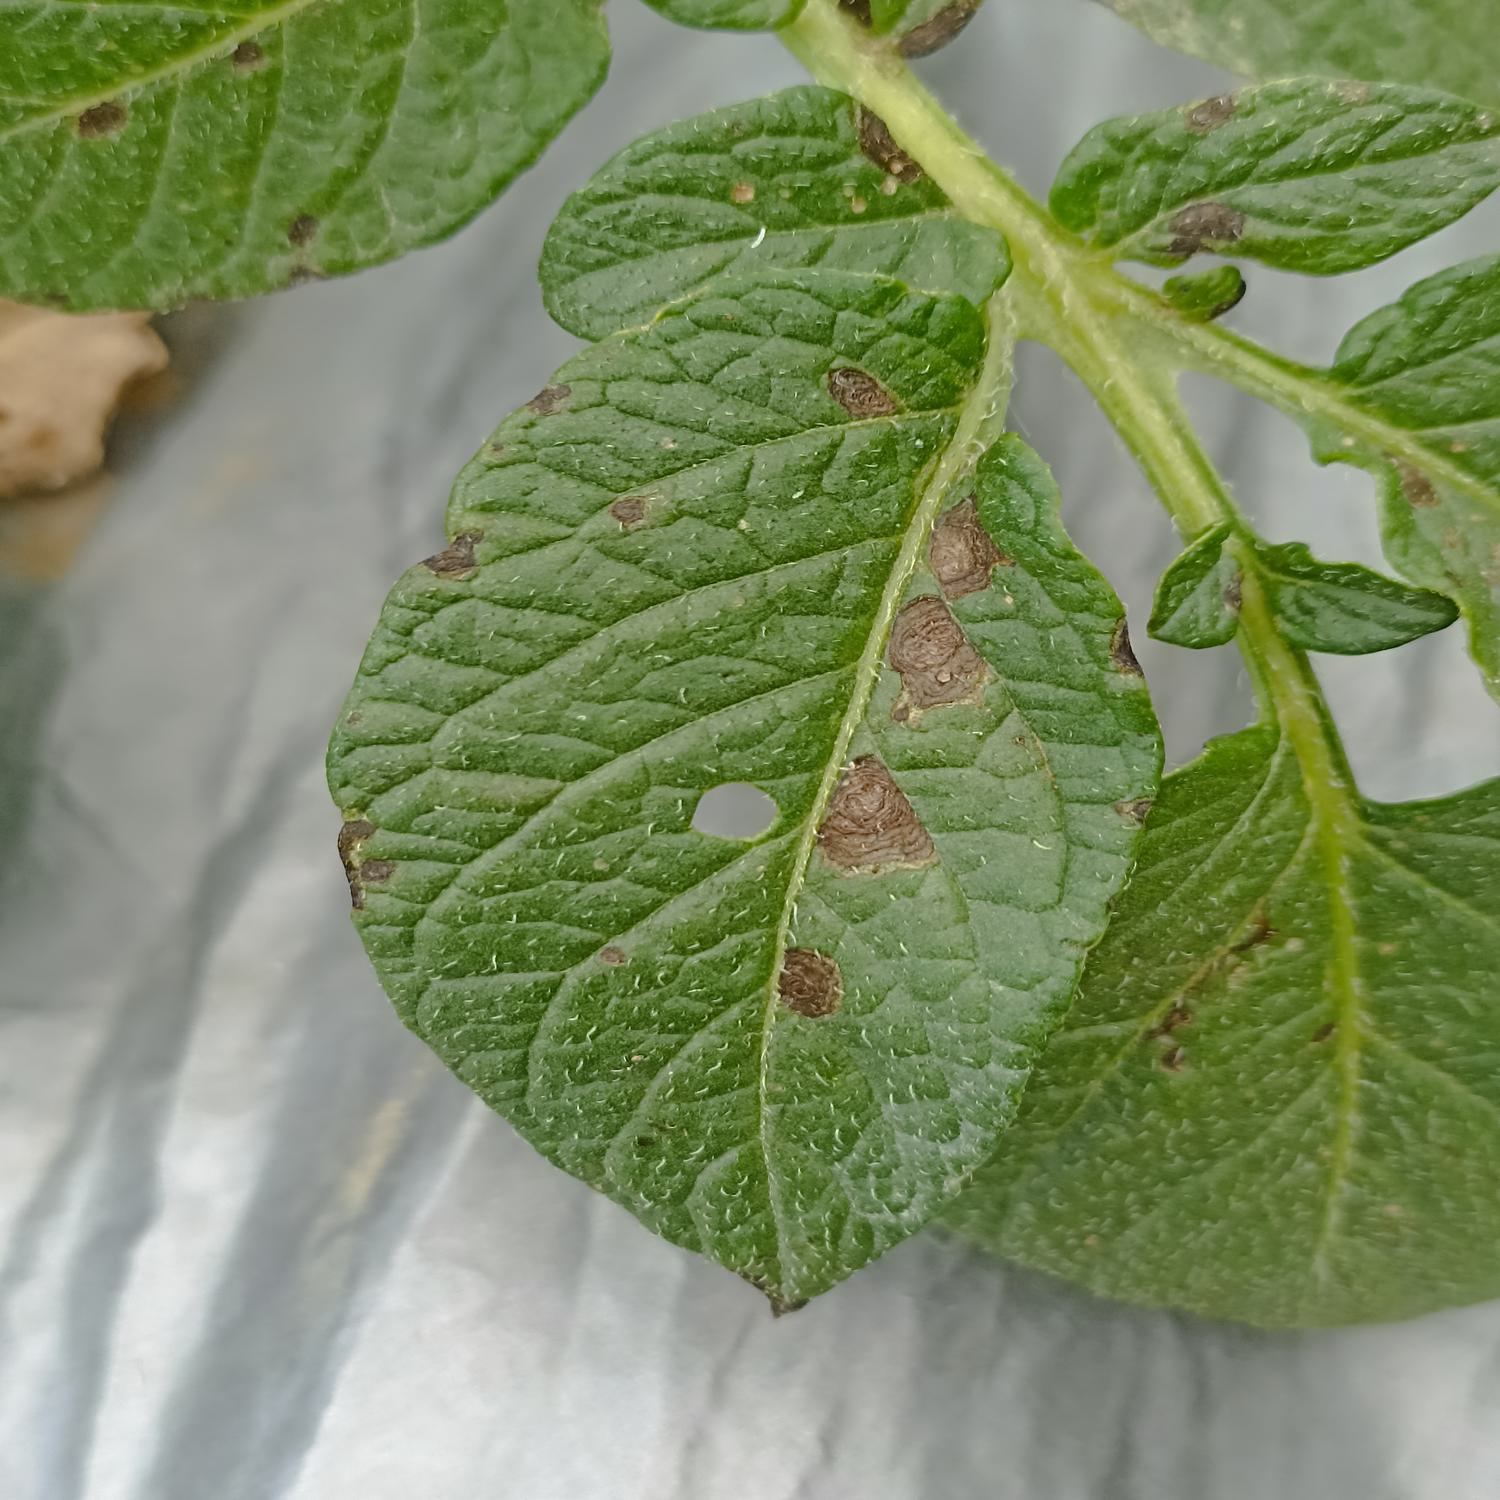
Label: Fungi